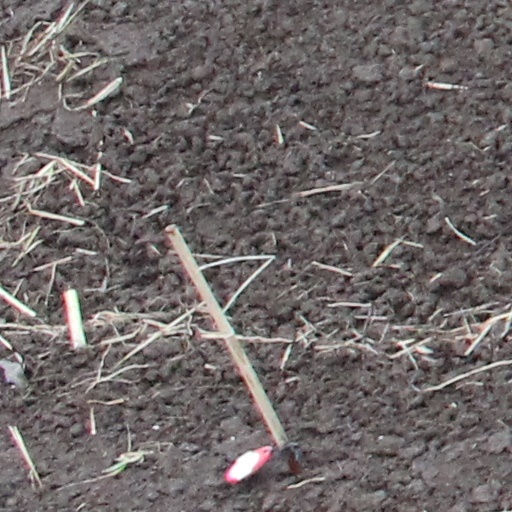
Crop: wheat